French ship Courageux (1753)

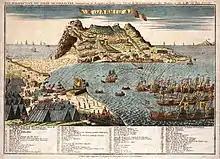
A 1779 depiction of British-controlled Gibraltar, under siege from Franco-Spanish forces.

In April, "Courageux" was part of the convoy under George Darby sent to relieve the Great Siege of Gibraltar, maintained by French and Spanish forces since June 1779. "Courageux" shared in the prize money for the French brigs "Duc de Chartres" and "Trois Amis" and the Spanish frigate "Santa Leucadia" captured during the cruise.